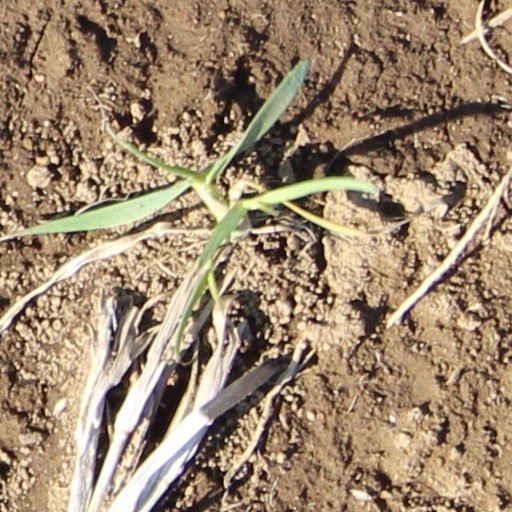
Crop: wheat